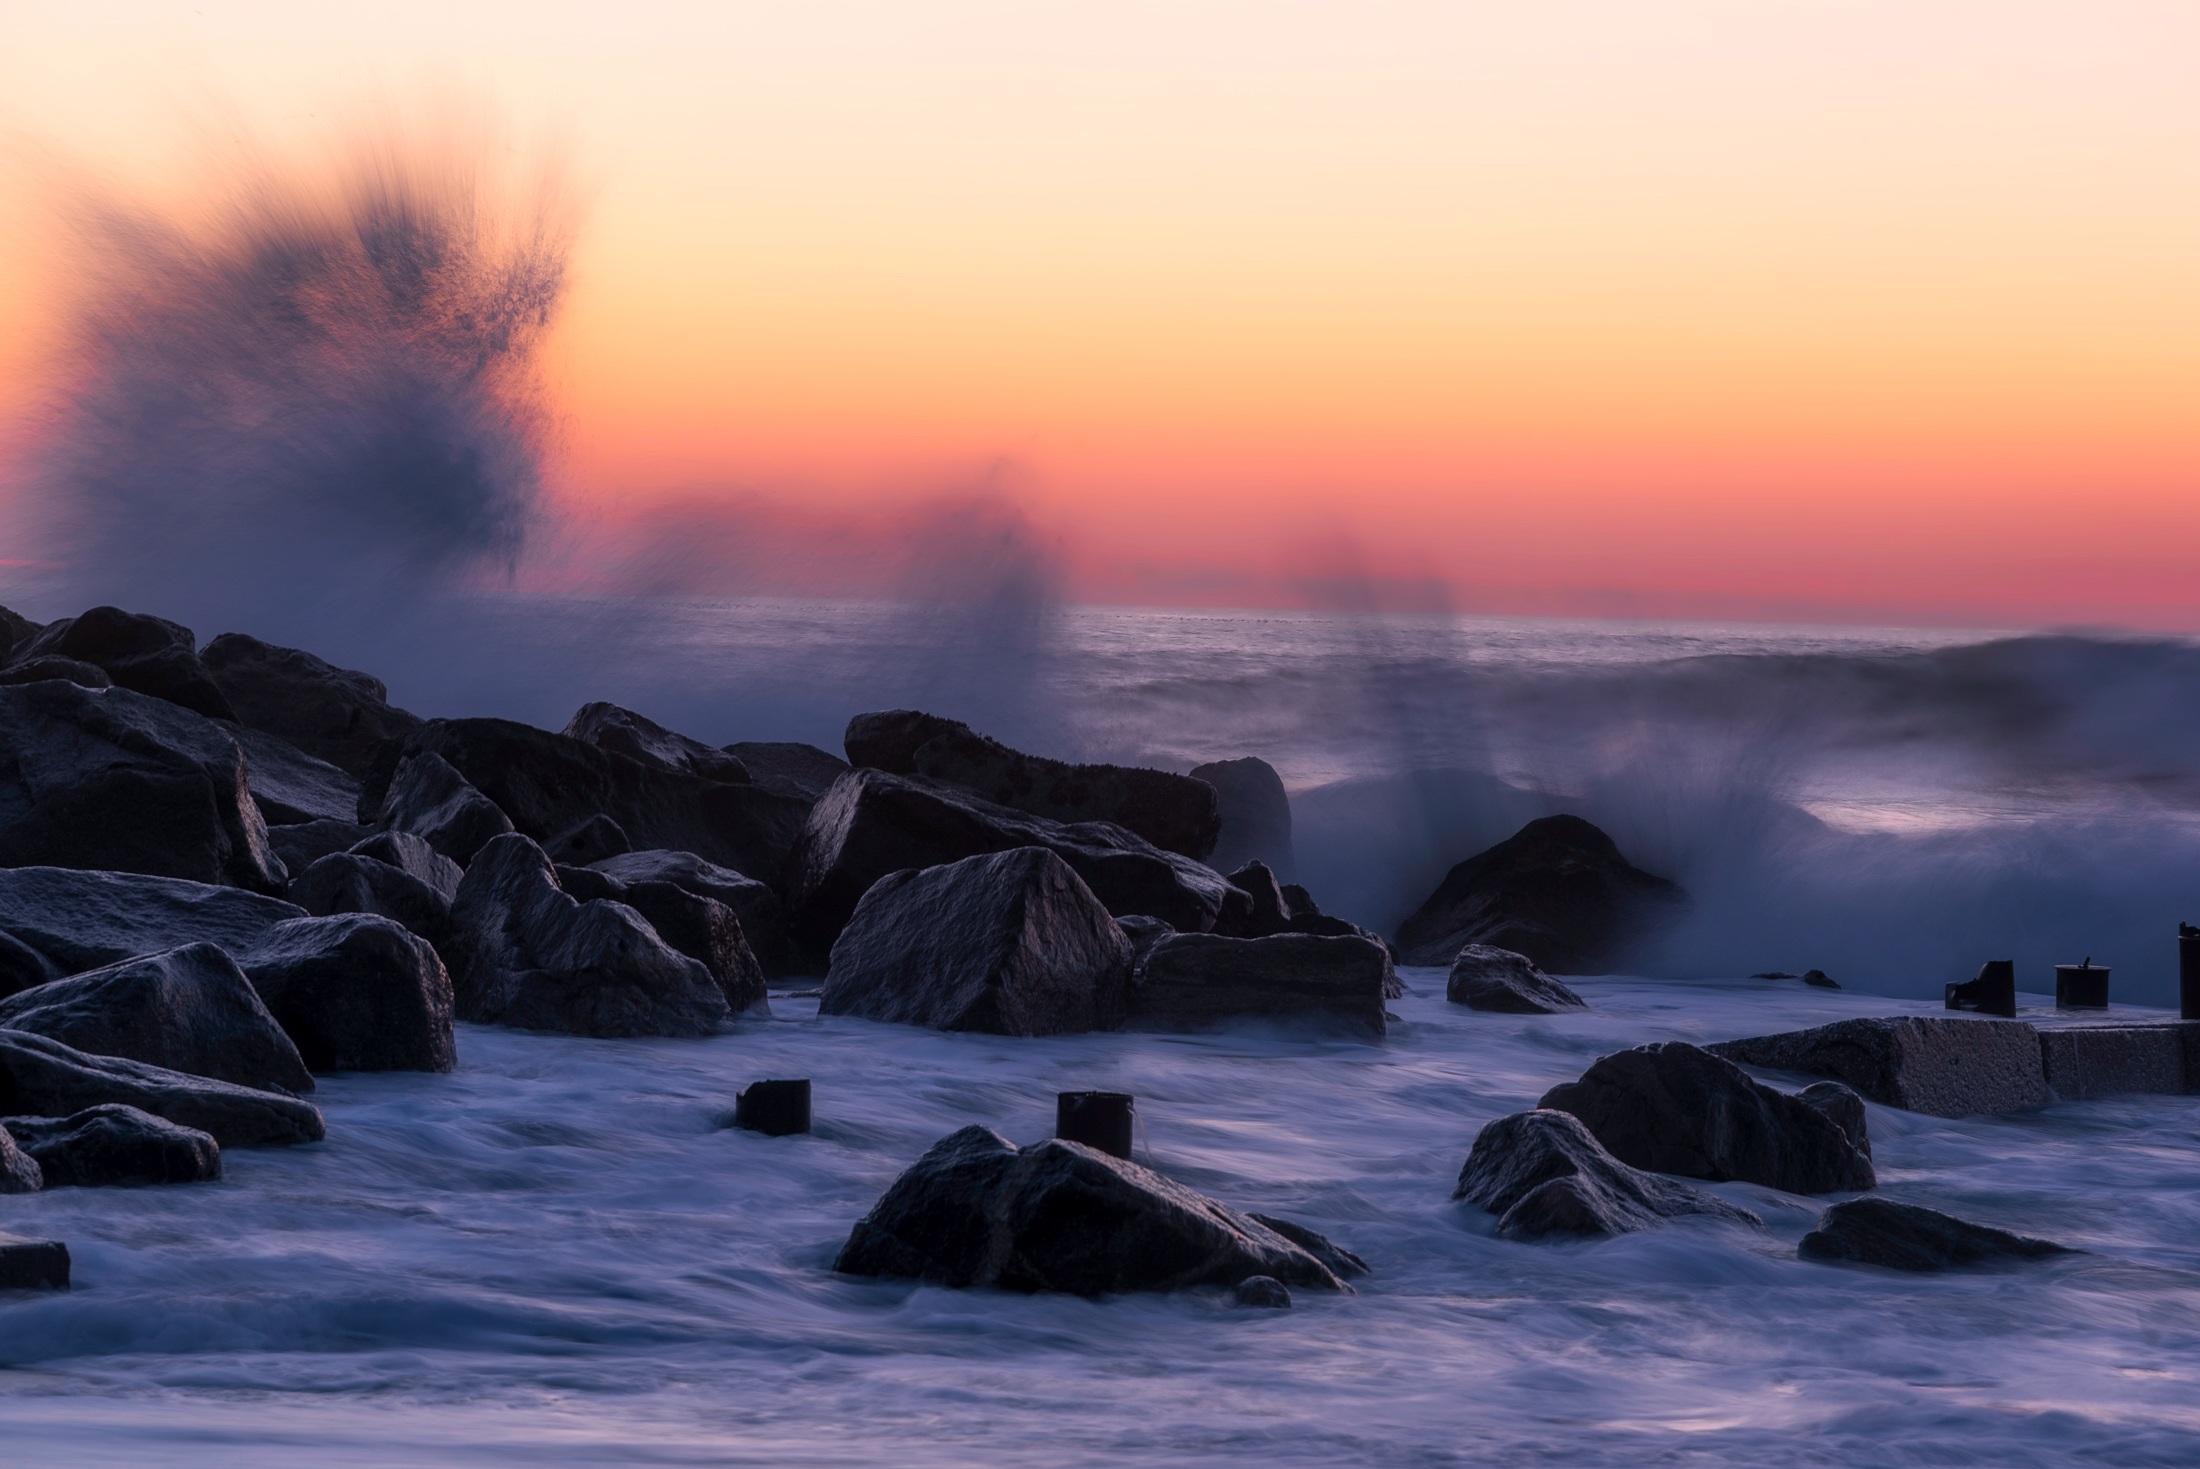
sea, coast, rock, ocean, horizon, mountain, cloud, sky, sunrise, sunset, mist, morning, shore, wave, dawn, seaside, dusk, ice, evening, reflection, splash, arctic, seashore, rocks, outdoors, stones, hdr, waves, boulders, beautiful, crashing, atmospheric phenomenon, wind wave